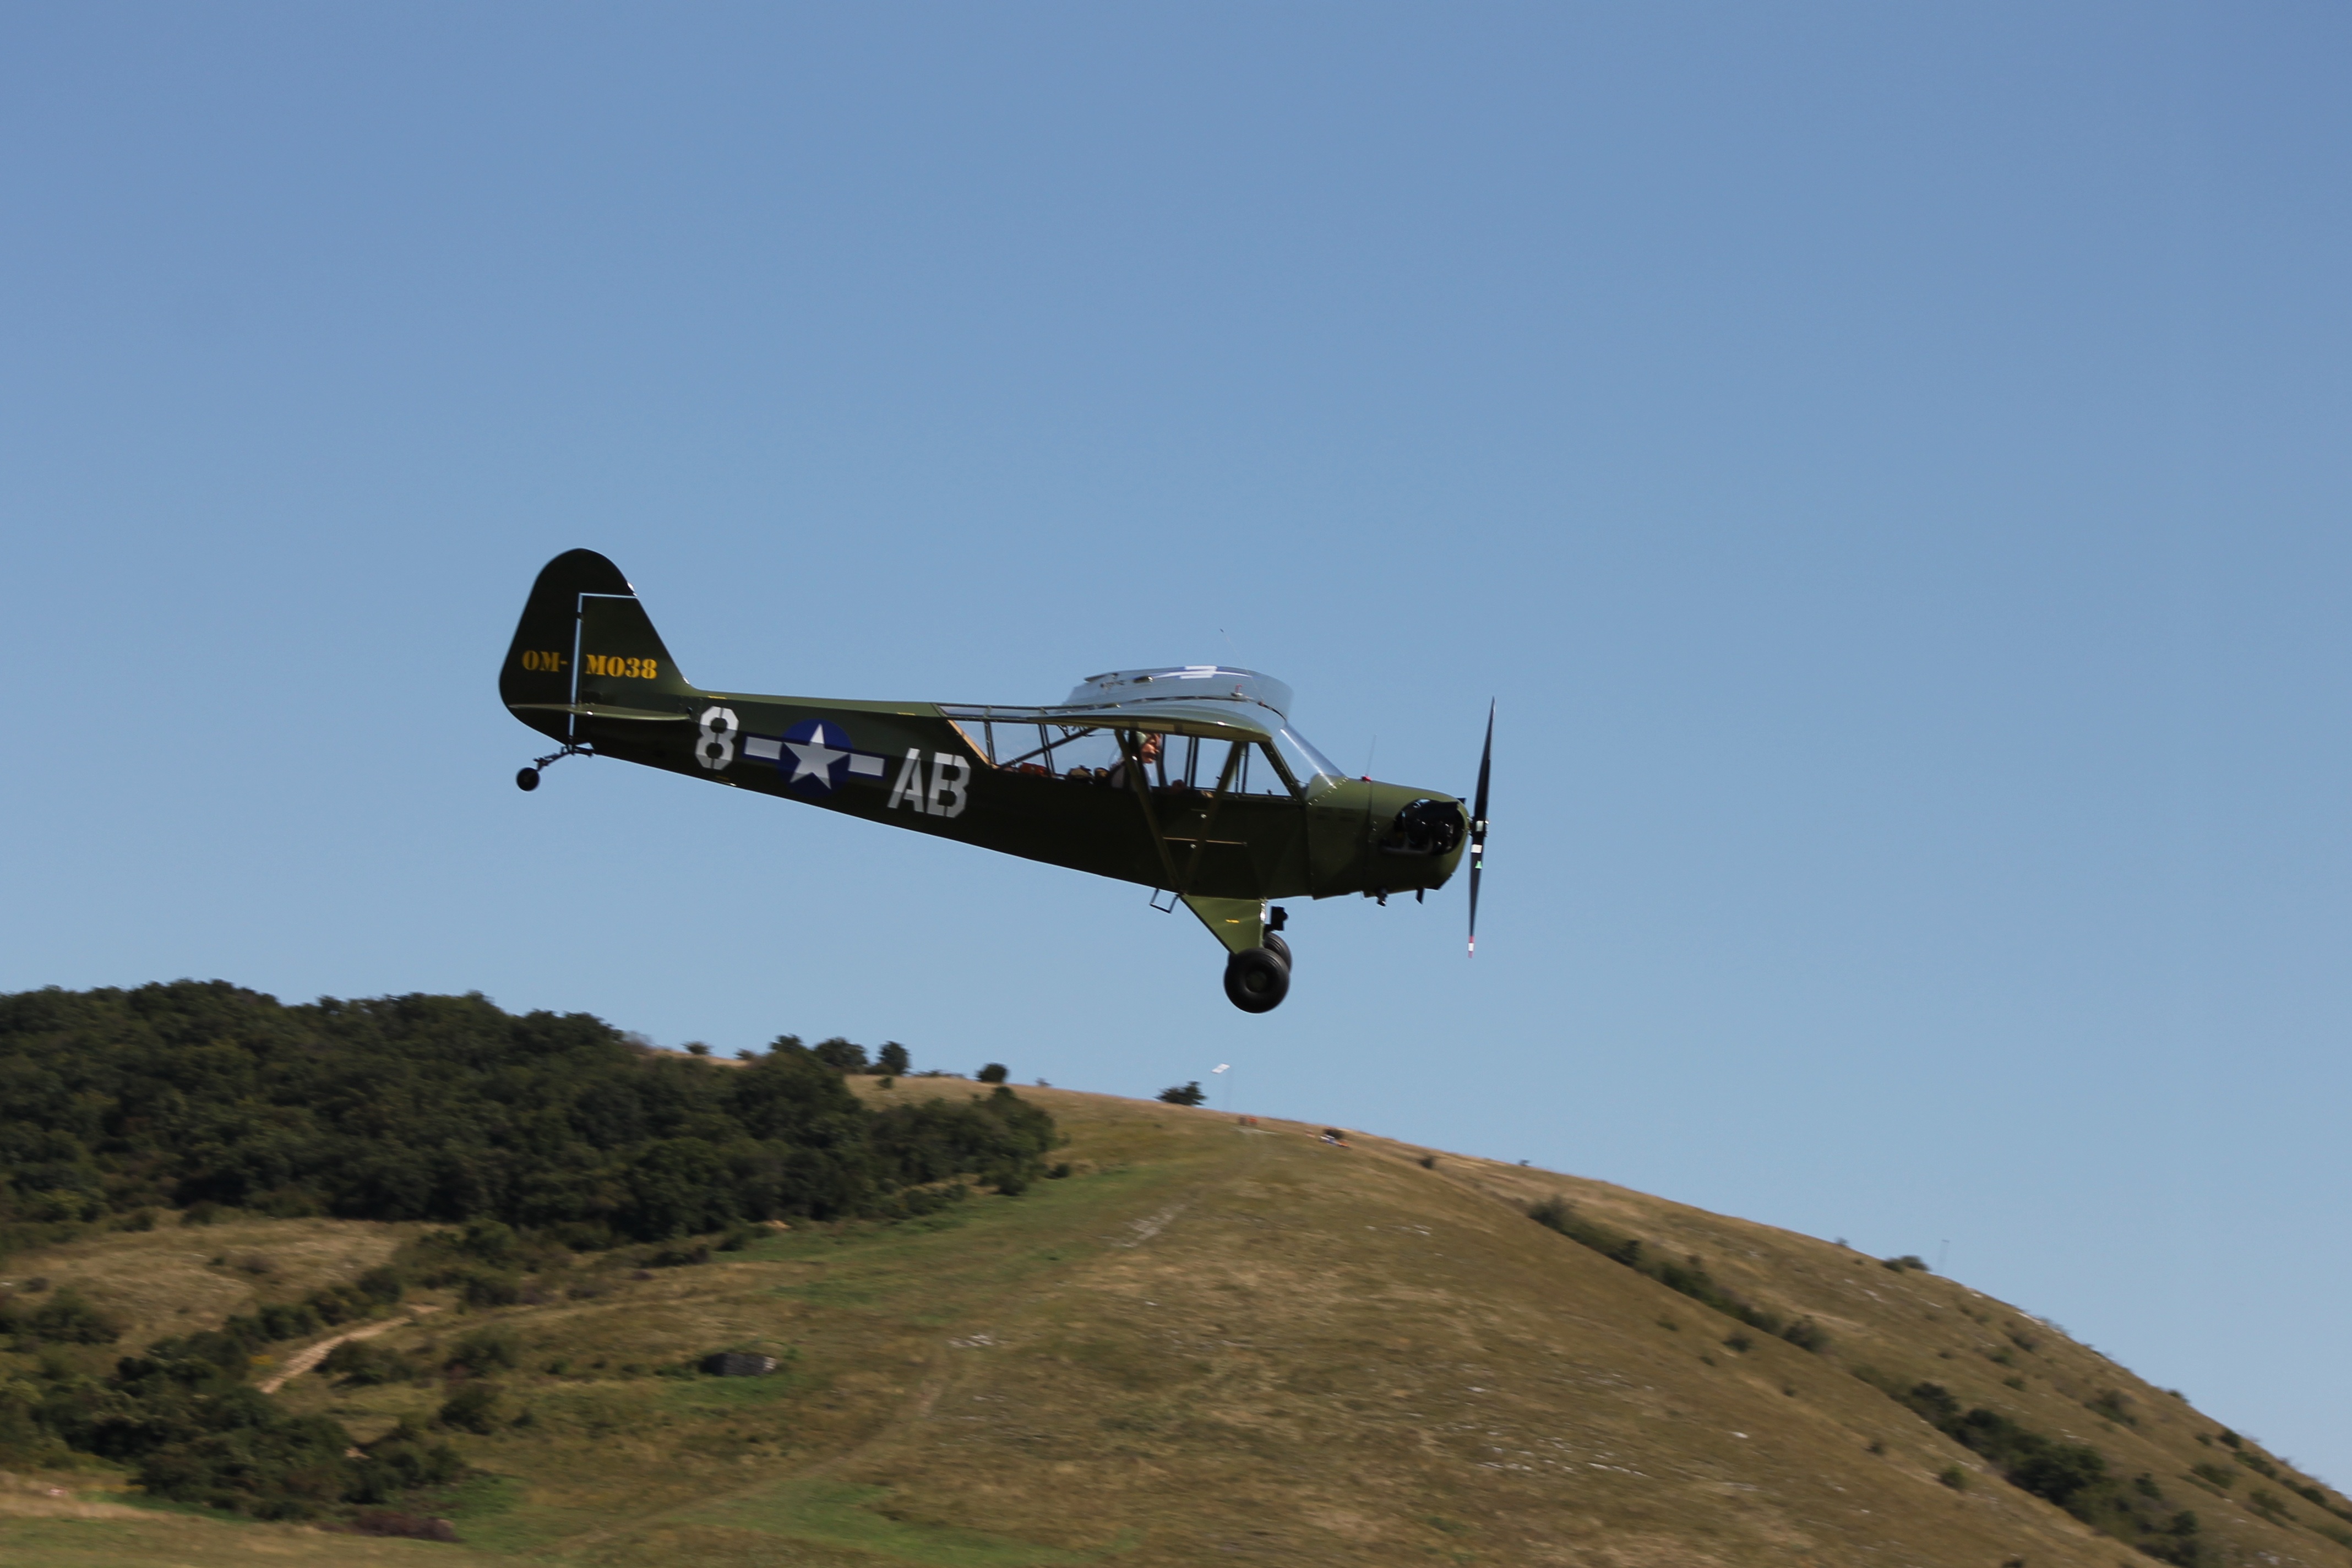
sky, fly, airplane, aircraft, vehicle, airline, aviation, flight, airpower, flyer, takeoff, light aircraft, air force, aerobatics, flugshow, military aircraft, atmosphere of earth, aircraft engine, propeller driven aircraft, north american t 6 texan